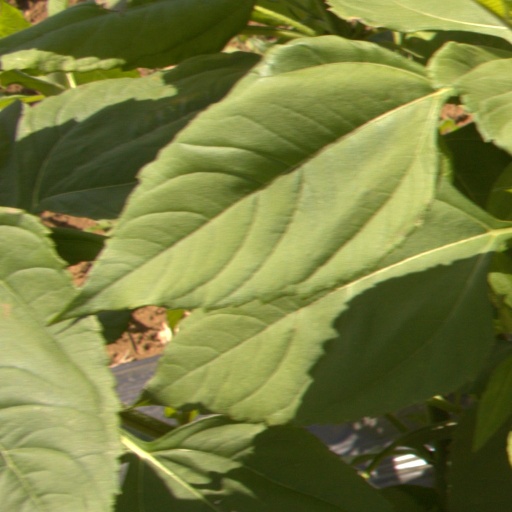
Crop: Jerusalem artichoke